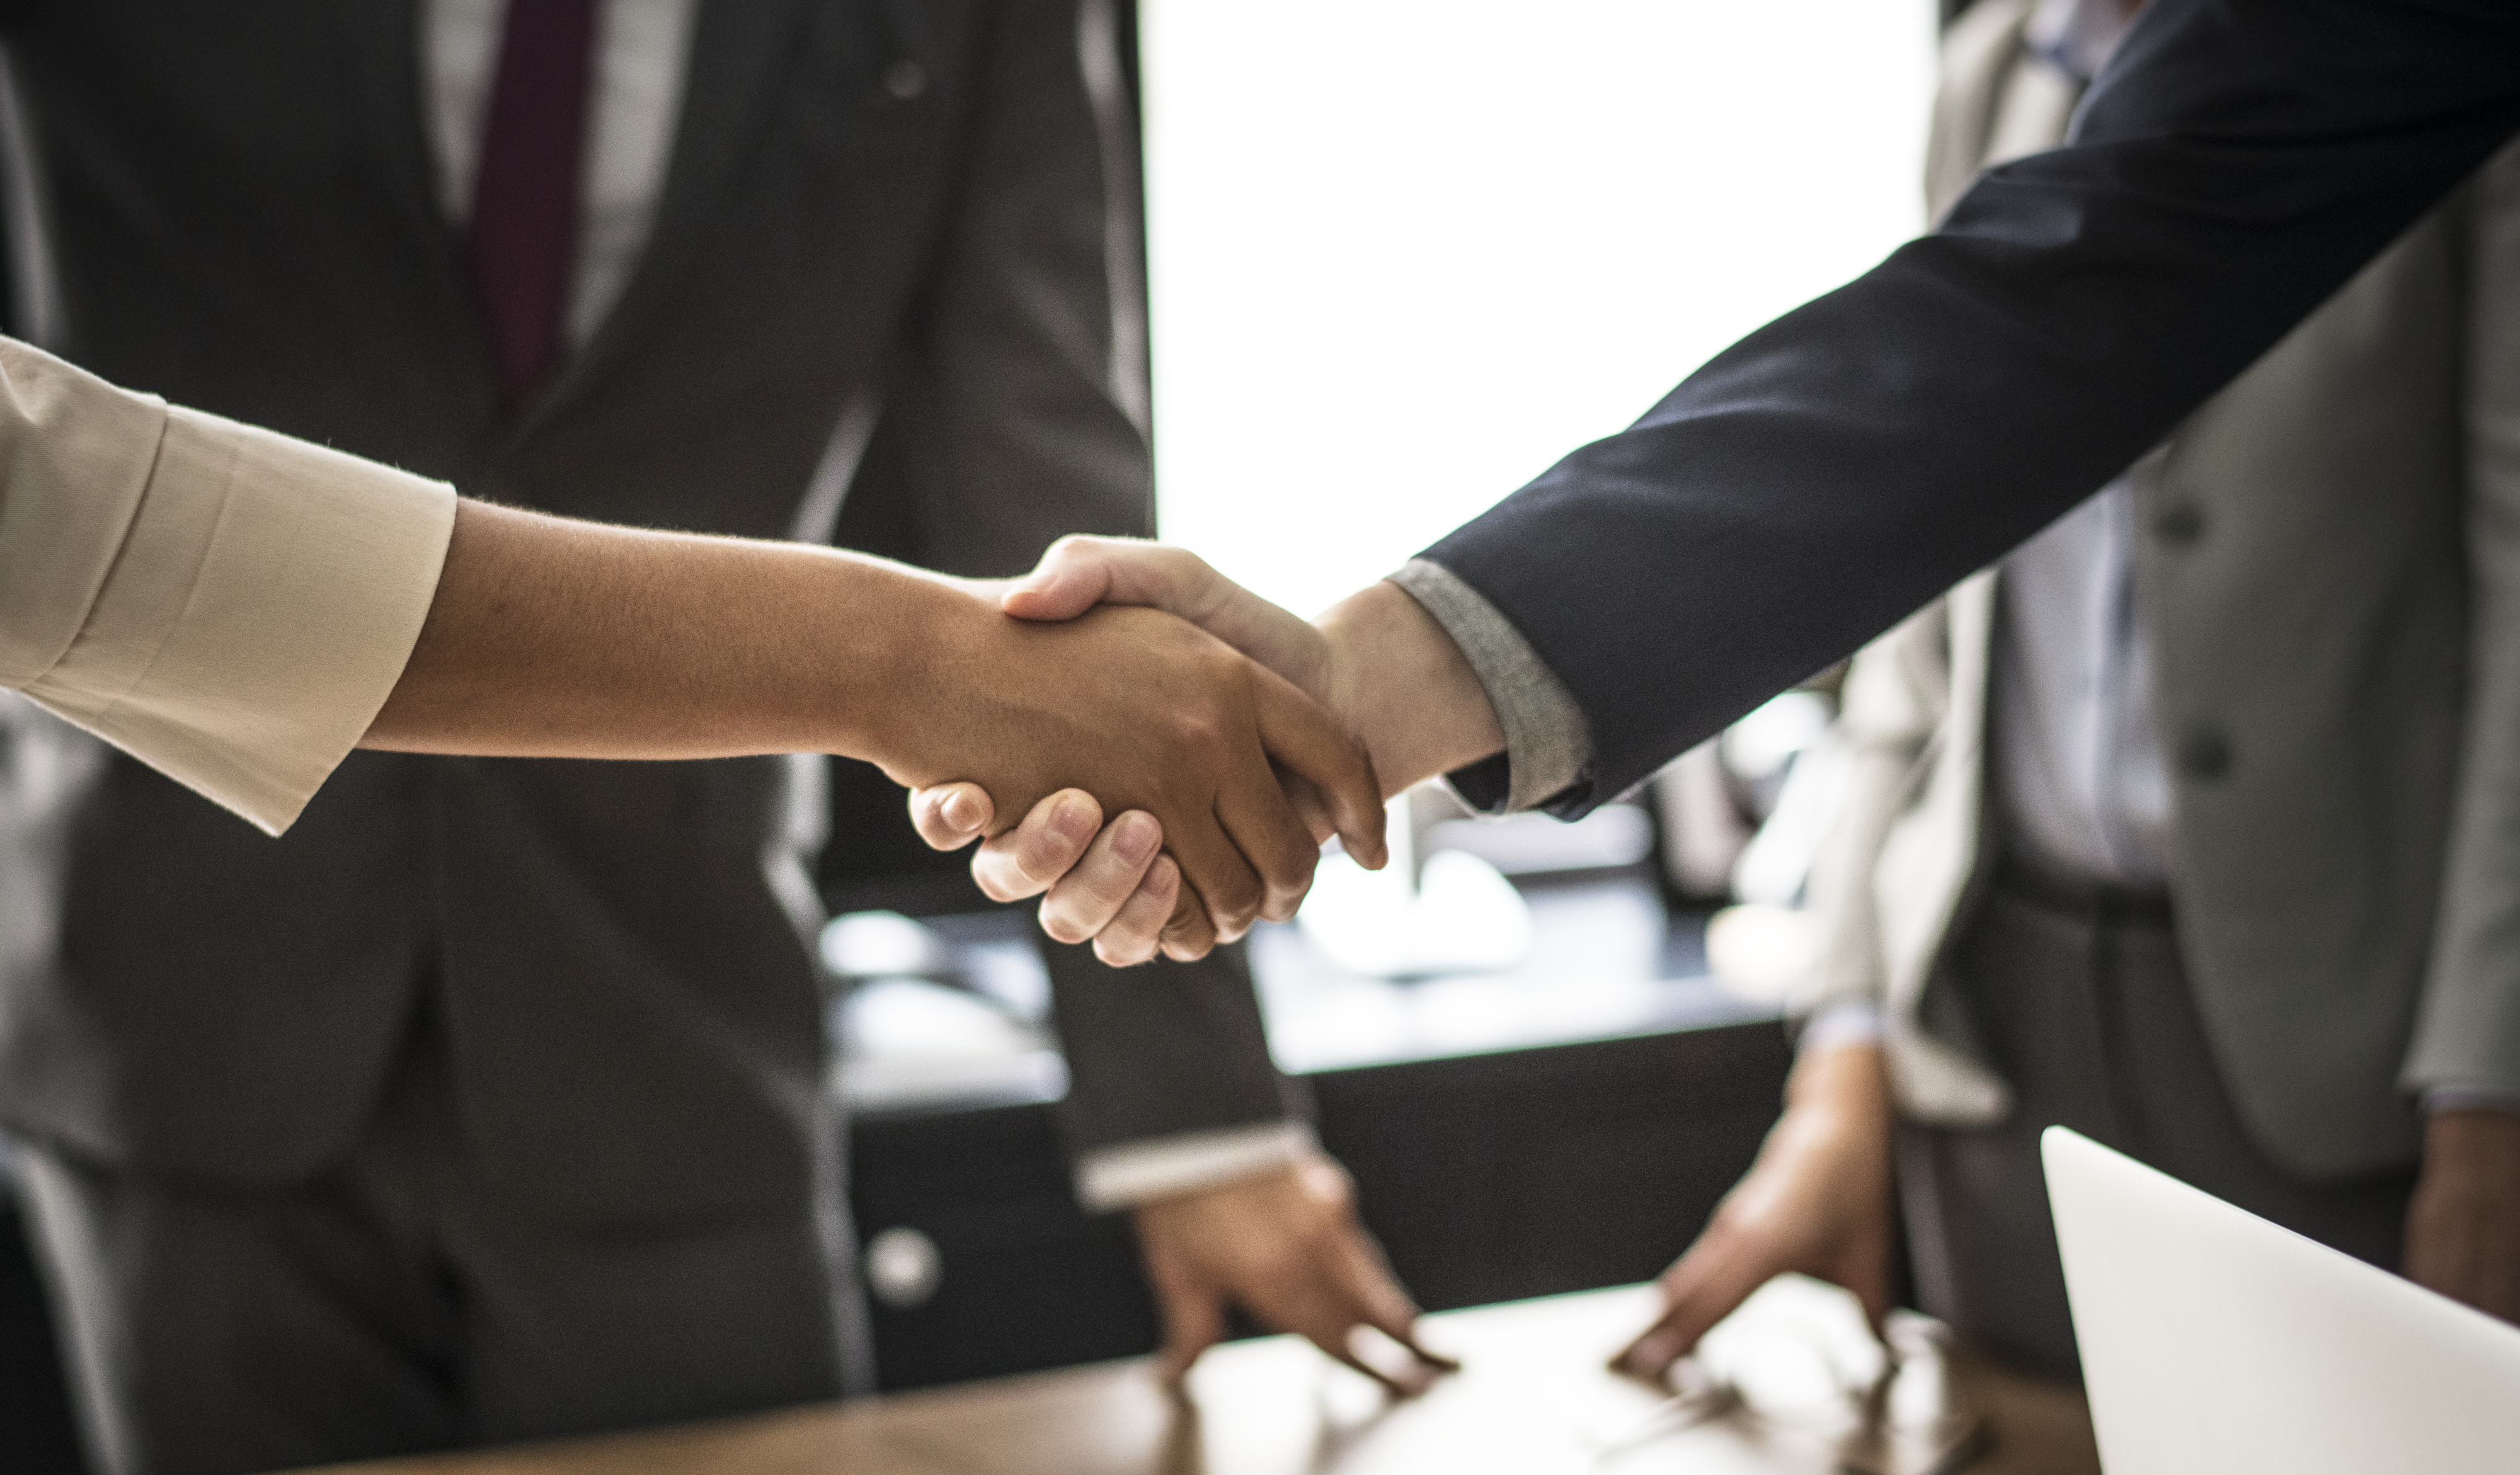
agent, agreement, boss, brainstorming, business, businessman, businesswoman, client, collaboration, collar, colleague, communication, conference, connection, contract, cooperation, corporate, coworker, customer, deal, digital device, discussion, drinking, entrepreneur, formal, greeting, handshake, meeting, meeting room, men, modern, negotiation, partner, partnership, people, planning, professional, project, shaking hands, suit, hand, event, wedding, businessperson, ceremony, public relations